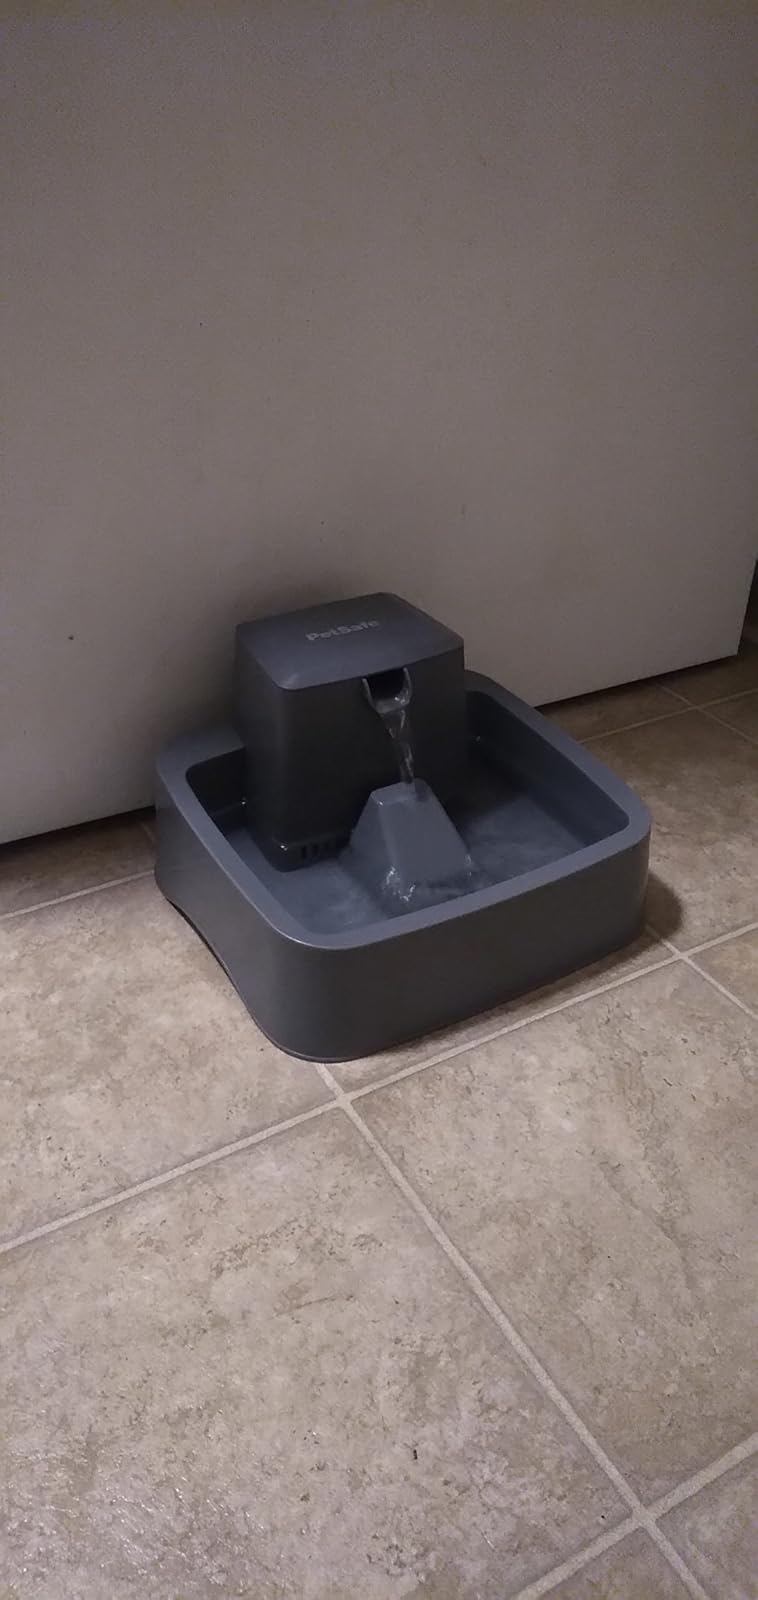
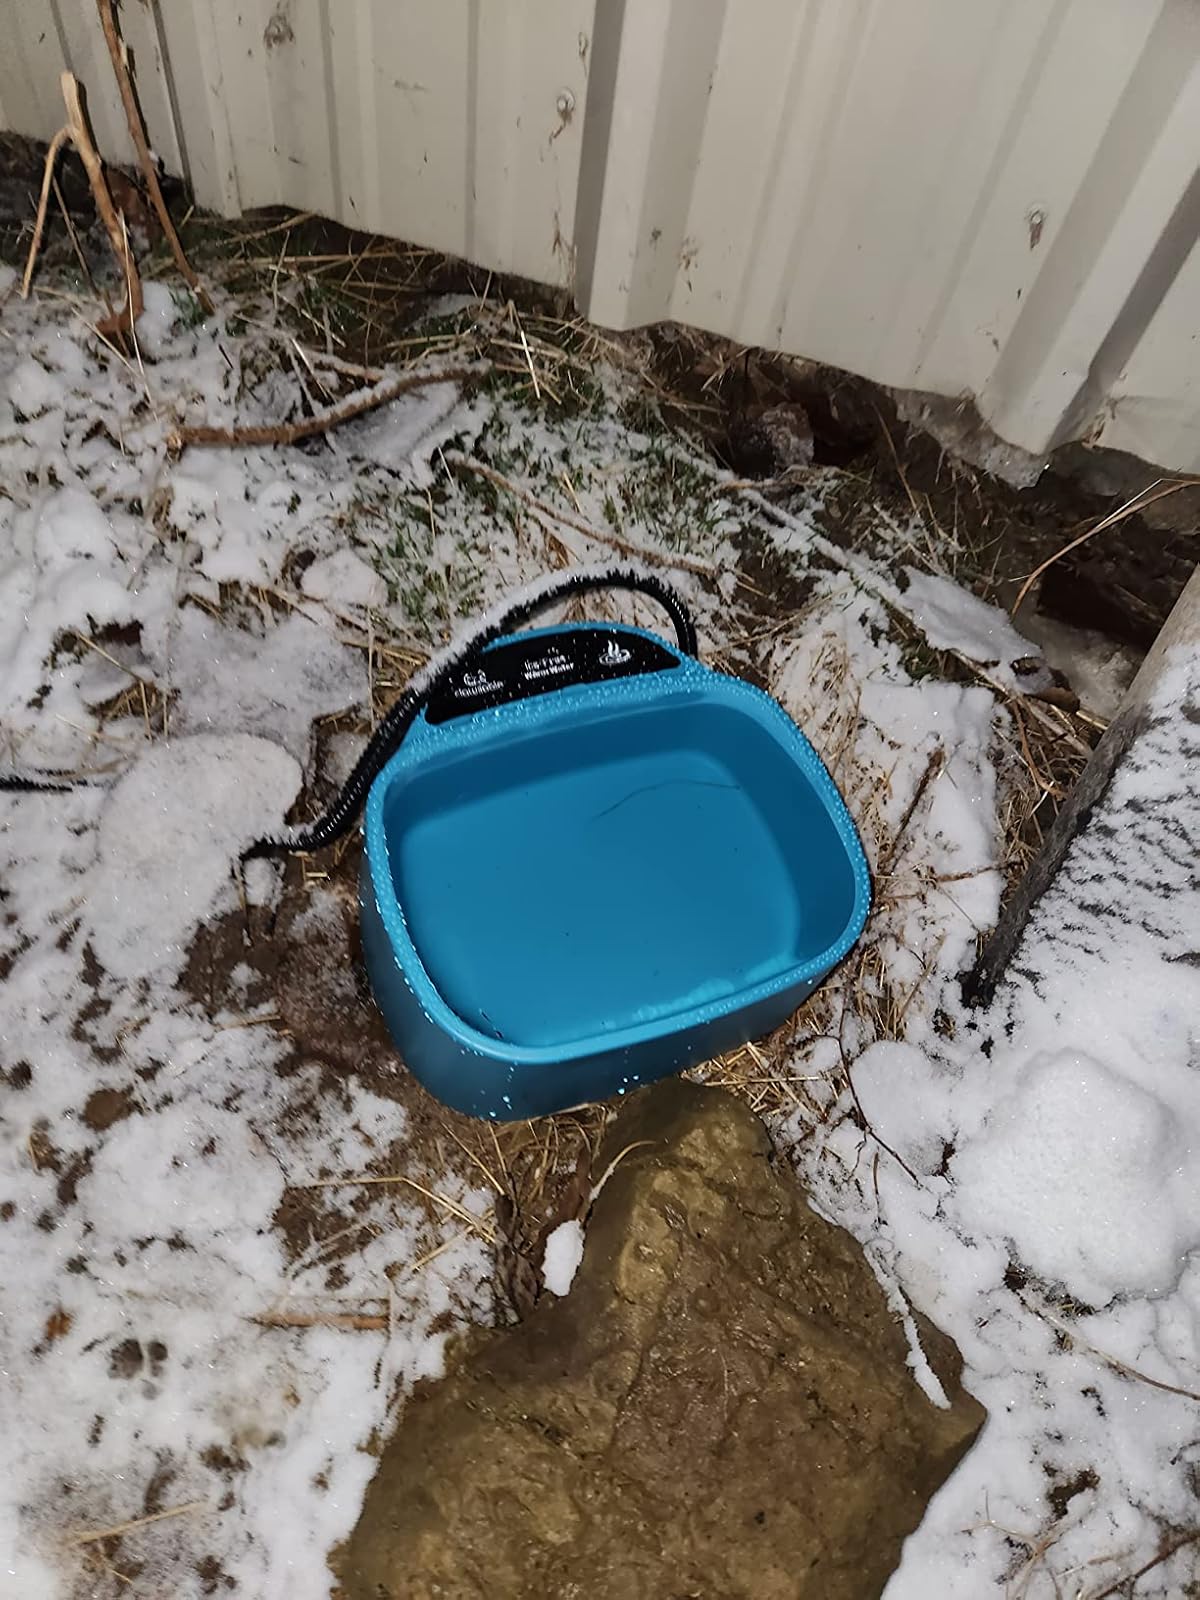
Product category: items_bowl
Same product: no